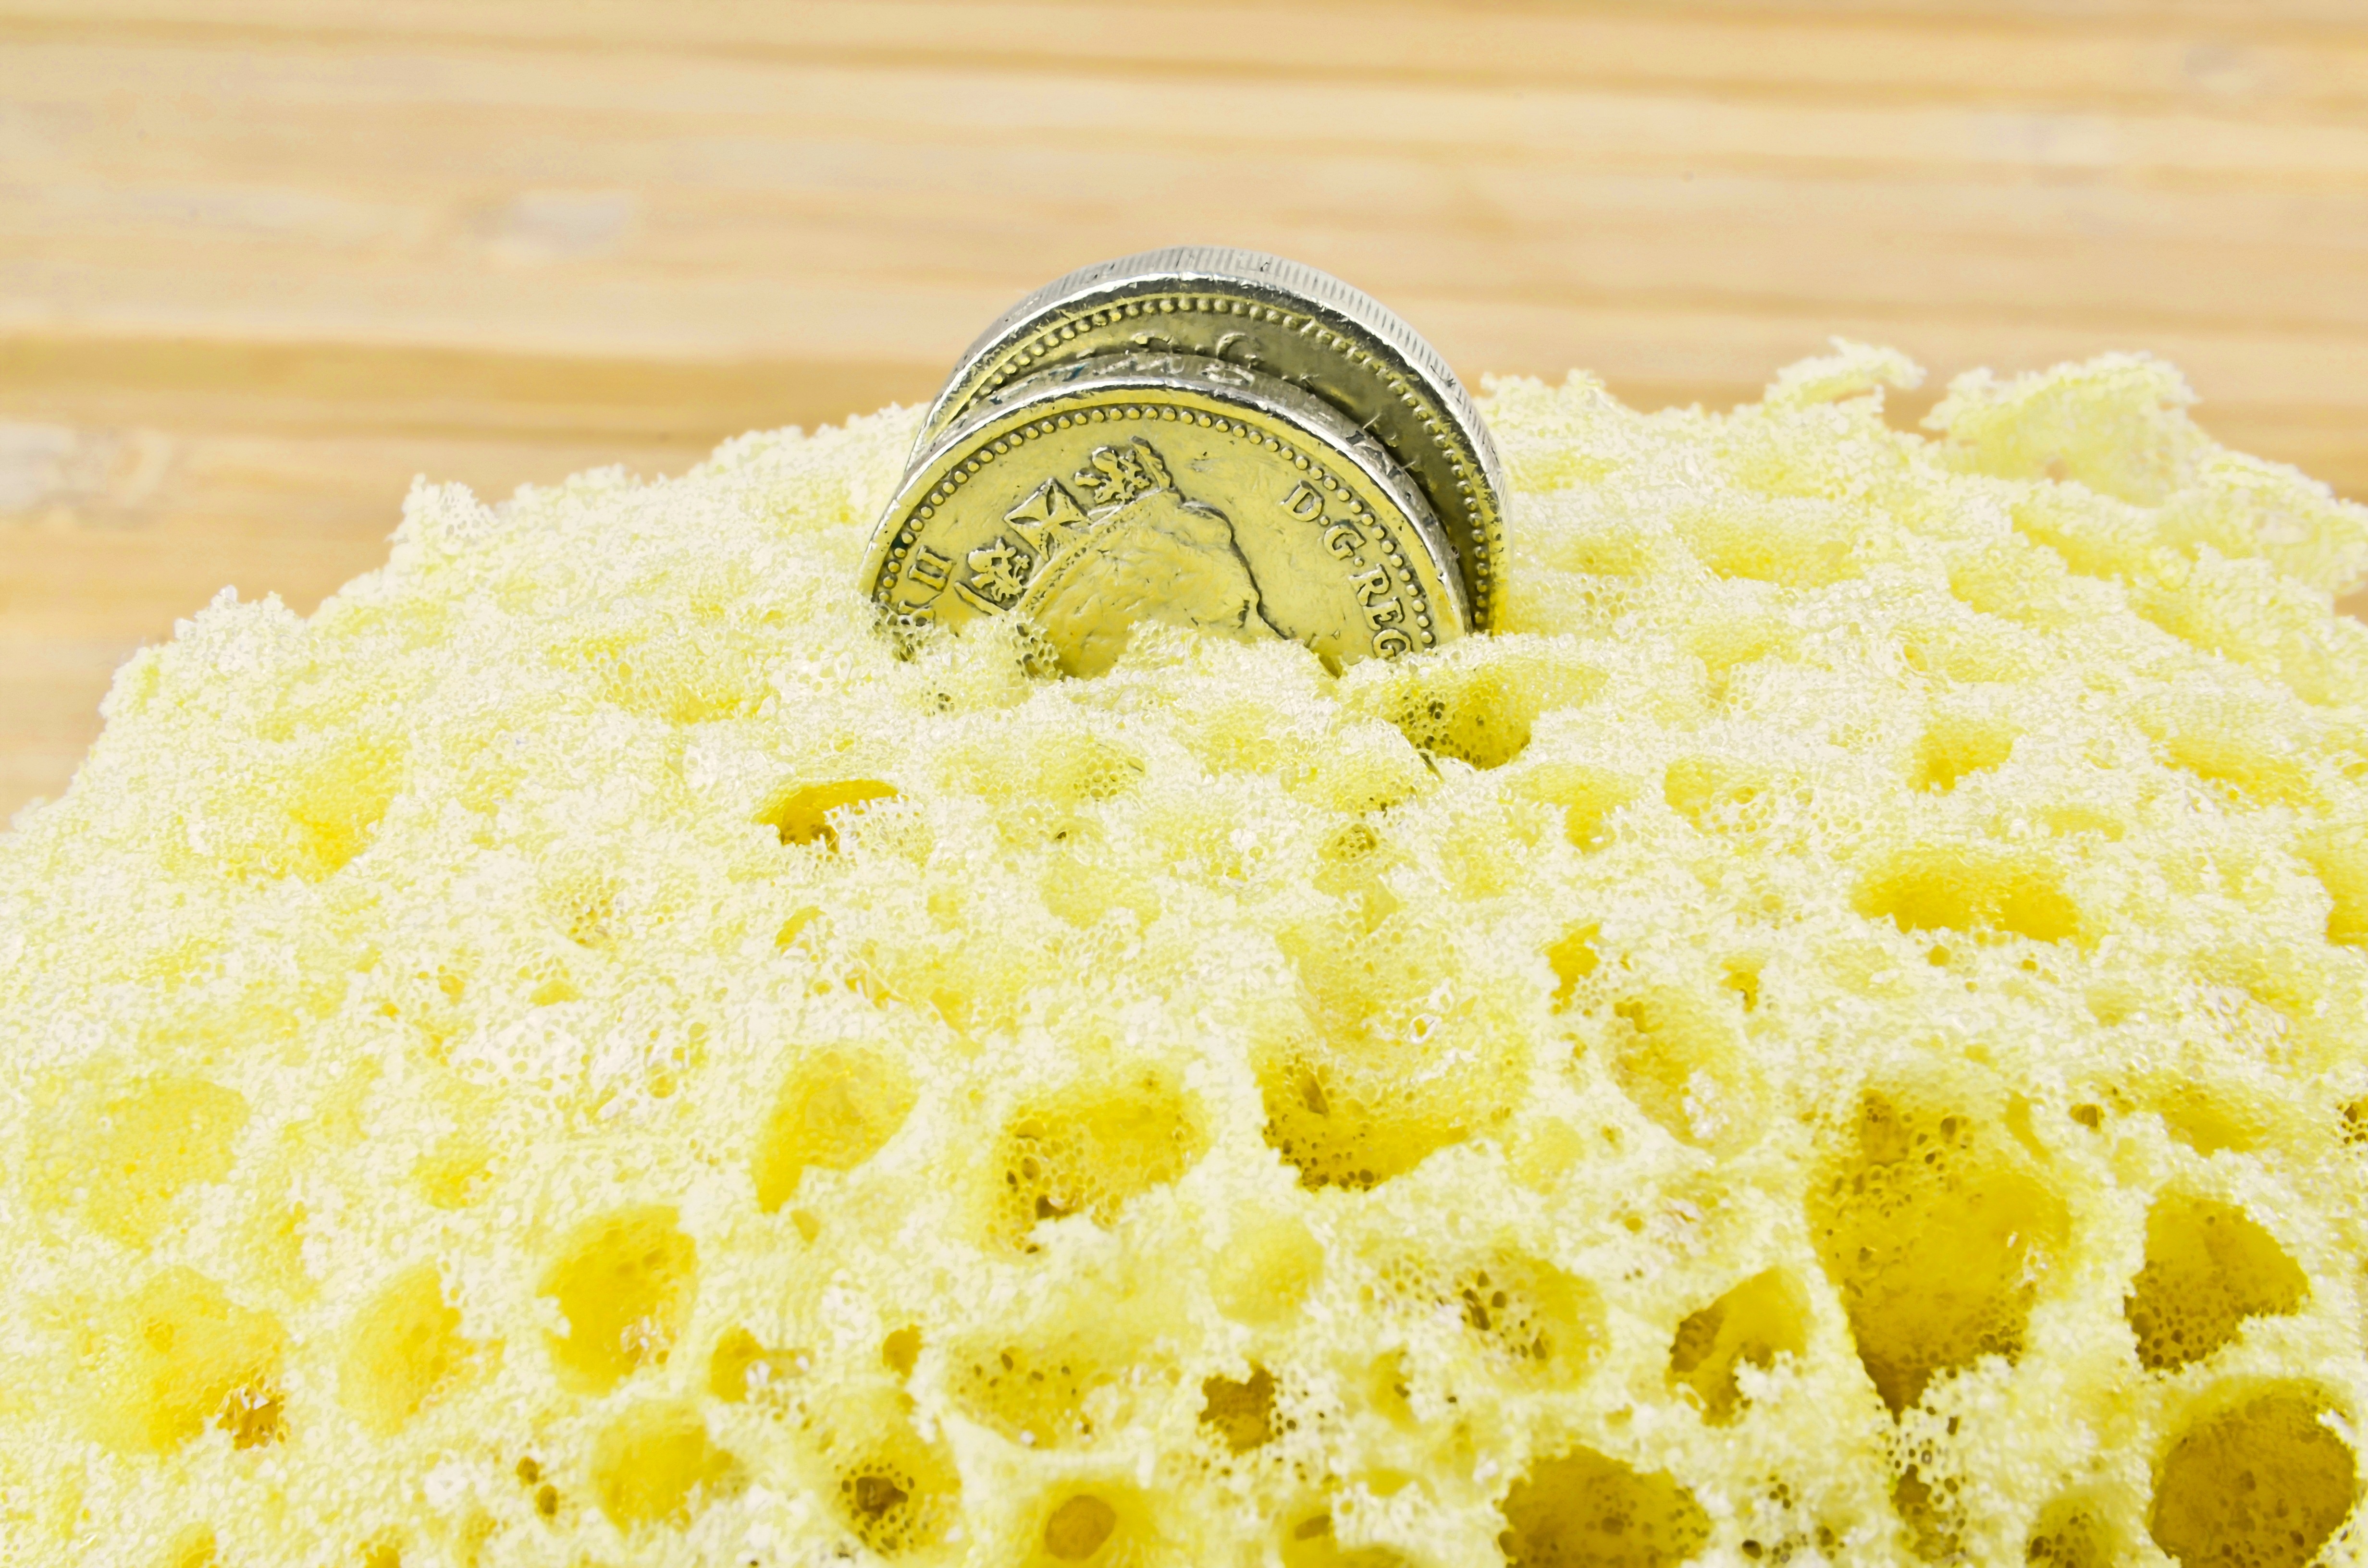
dish, food, produce, washing, dessert, cuisine, sponge, bathroom, coin, cleaning, the greenback, sponge for washing, money making, the cost of cleaning